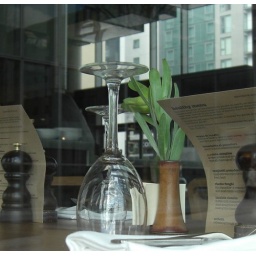
Looking at glasses through glass in Milton Keynes. 3rd March 2009.